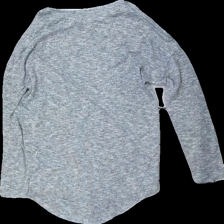
View: back
Type: Top
Category: Ladies
Brand: Not in the list
Colors: Grey
Material: 55% polyester, 43% viscose, 2% elastane
Cut: Regular, C-collar
Season: All
Price range: 50-100
Recommended usage: Reuse